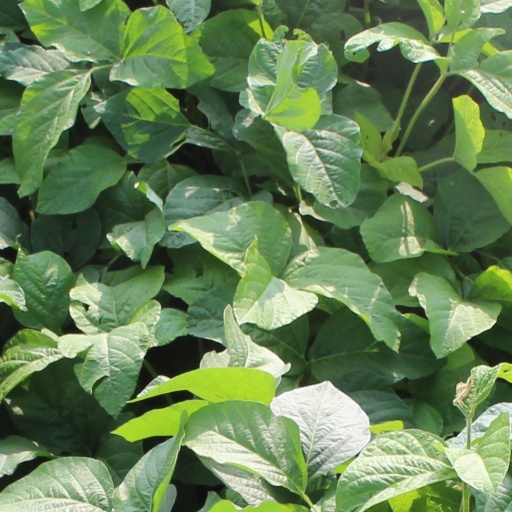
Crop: soybean